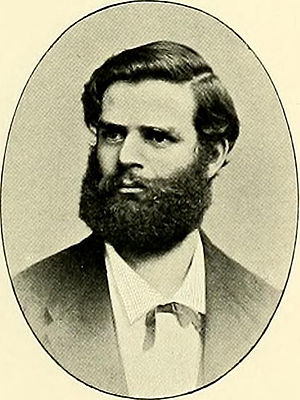
Paul Magnus
Paul Wilhelm Magnus var en tysk botaniker.